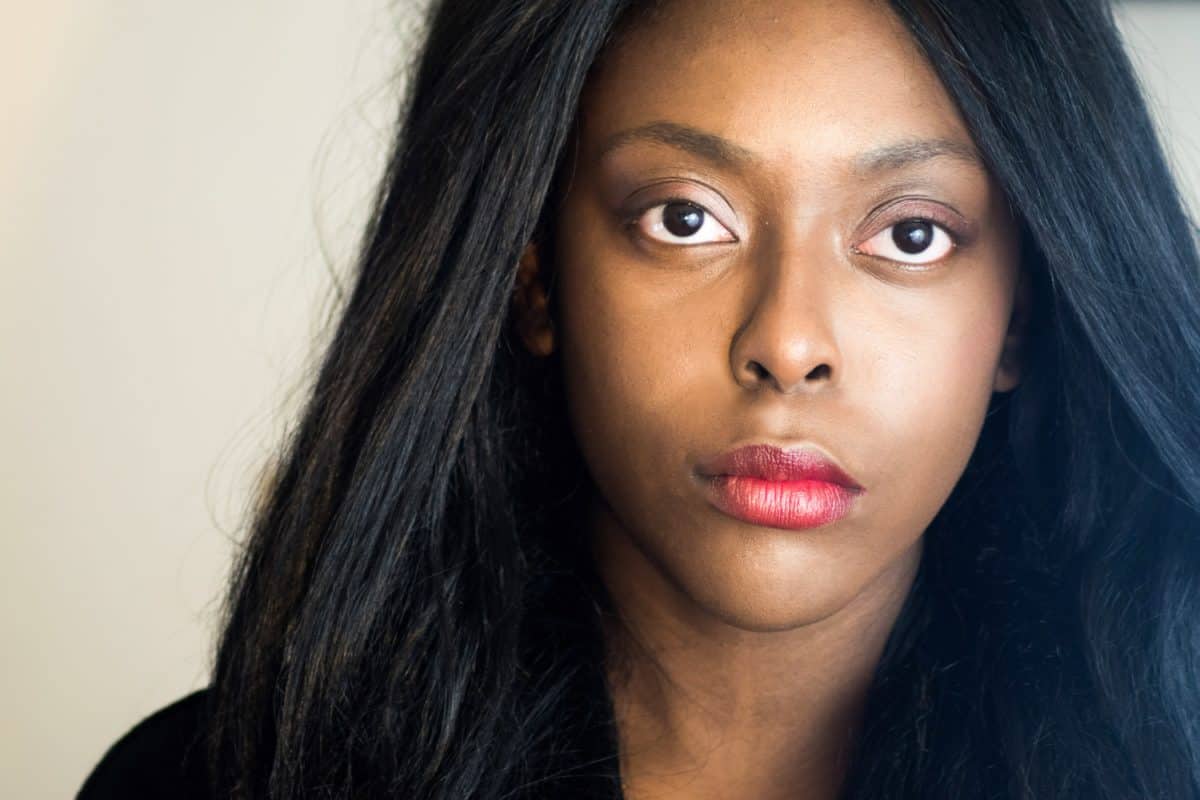
Label: Colored